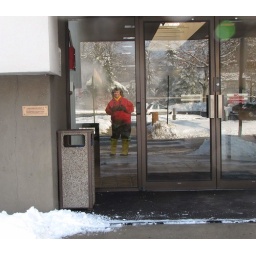
My reflection in office window